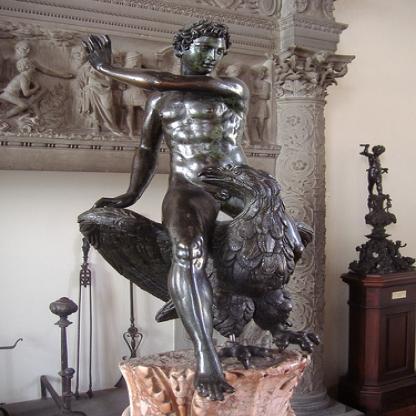
Scene: Indoor